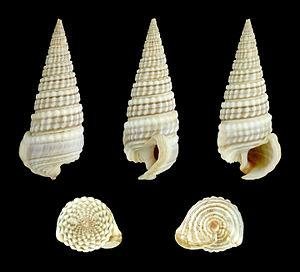
Les Potamides forment une famille de mollusques gastéropodes.